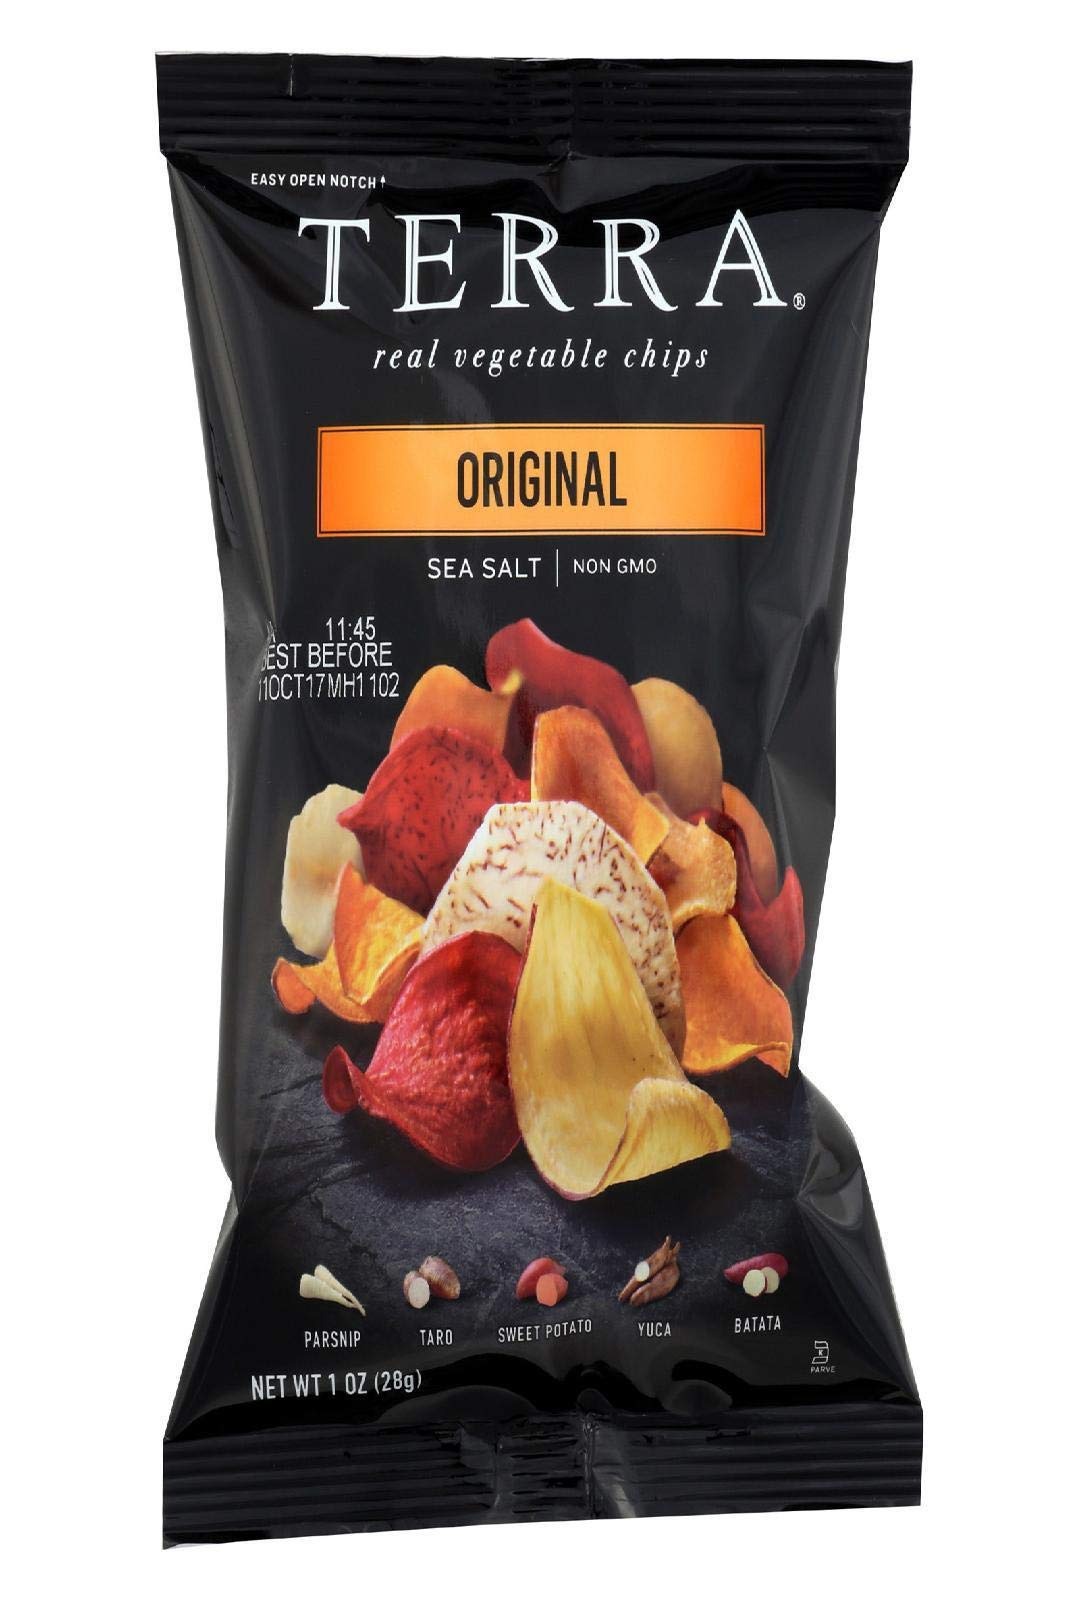
Item Name: Terra Exotic Vegetable Chips, Original, 1 oz Snack Size
Bullet Point 1: Product Type:Grocery
Bullet Point 2: Item Package Dimension:1.4 " L X5.4 " W X6.8 "h
Bullet Point 3: Item Package Weight:1.27 kg
Bullet Point 4: Item Package Quantity:1
Value: 1.0
Unit: Ounce

Price: 50.45